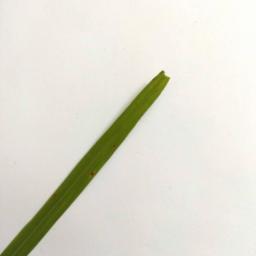
Label: Rice___Brown_Spot